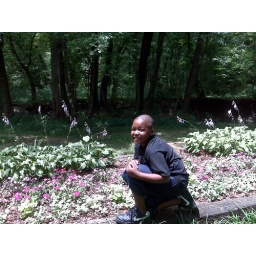
Jaylin in the flower bed